Dukedom of Bronte

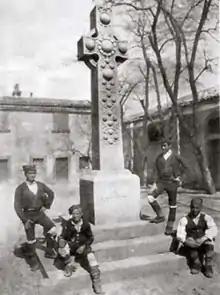
Celtic cross monument to Admiral Lord Nelson, with "contadini" (peasant farmers), Castello di Maniace, erected in 1891 by the 5th Duke, whose close friend and frequent visitor was the "Celtic" poet William Sharp (d.1905), buried in the ducal cemetery. Photo published 1903

Horatio Nelson, 1st Duke of Bronte, 1st Viscount Nelson (1758–1805) had obtained from the king the unusual right that the dukedom could be transferred "at the holder's pleasure, not only to his relatives but also to strangers". The 1st Duke never set foot on the estate, although having spent extensively on refurbishing the monastic buildings he was clearly planning to make it his home with his mistress Lady Hamilton, and had become much enamoured with the island of Sicily. Although the royal grant allowed him to do so, he did not specifically bequeath the duchy to his illegitimate daughter (by Lady Emma Hamilton), Horatia Nelson Thompson (whom he otherwise provided for in the will), possibly the intricacies having escaped his mind whilst writing his last will whilst mortally injured aboard HMS Victory.